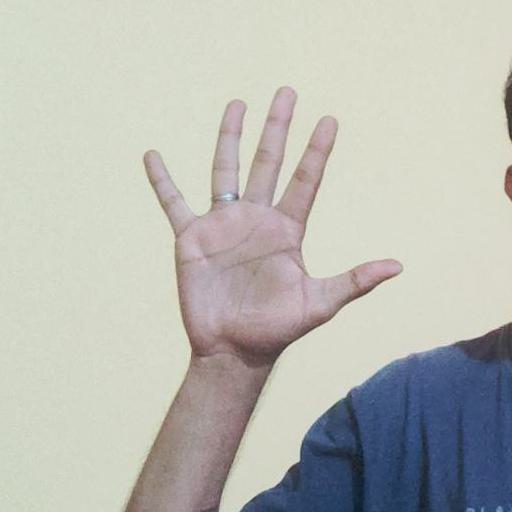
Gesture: palm